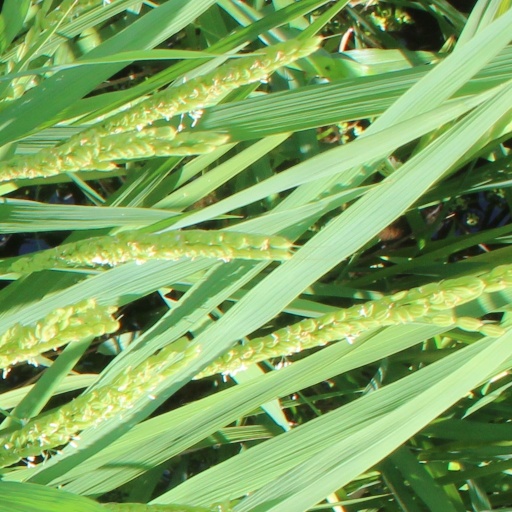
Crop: rice